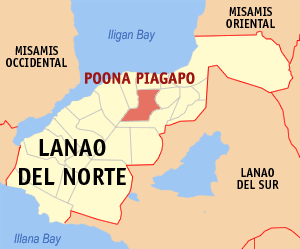
Poona Piagapo est une localité de la province de Lanao du Nord, aux Philippines. En 2015, elle compte 27 018 habitants.